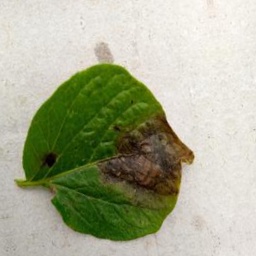
Etiqueta: Late Blight